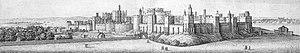
Le château de Windsor est une forteresse médiévale située à Windsor dans le Berkshire, en Angleterre. Le château est célèbre pour son architecture et parce qu'il est l'une des résidences de la famille royale britannique. Sa construction commença peu après la conquête de l'Angleterre par Guillaume le Conquérant au XIᵉ siècle. Depuis le règne d'Henri Iᵉʳ d'Angleterre, le château a abrité de nombreux monarques ; il est le plus ancien palais habité sans interruption en Europe. La chapelle Saint-Georges, construite au XVᵉ siècle, est considérée par l'historien John Martin Robinson comme « l'une des plus grandes réussites de l'architecture gothique anglaise ». Le style raffiné des appartements d'État construits au début du XIXᵉ siècle a été vanté par l'historien de l'art Hugh Roberts, qui parle d'« une magnifique série de salles sans égales, largement considérées comme l'expression la plus élégante et la plus complète de l'art géorgien ». Plus de 500 personnes habitent et travaillent aujourd'hui dans le château.